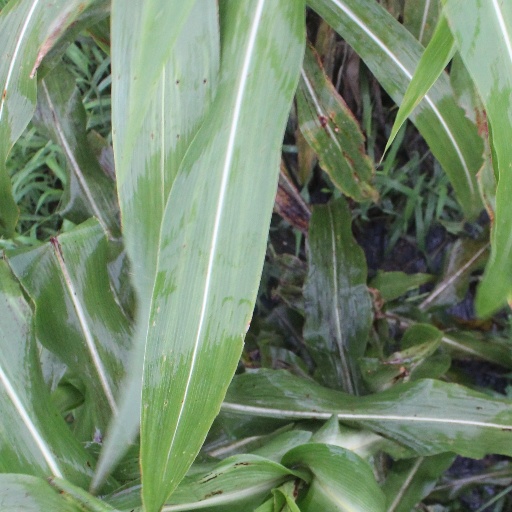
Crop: sorghum